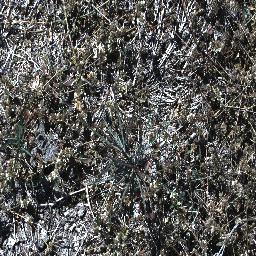
Label: parkinsonia